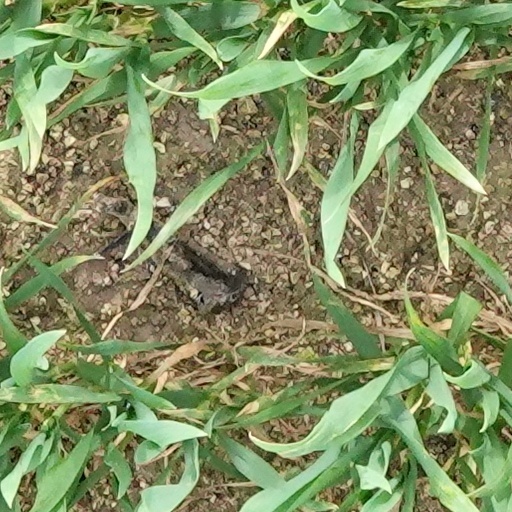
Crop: wheat